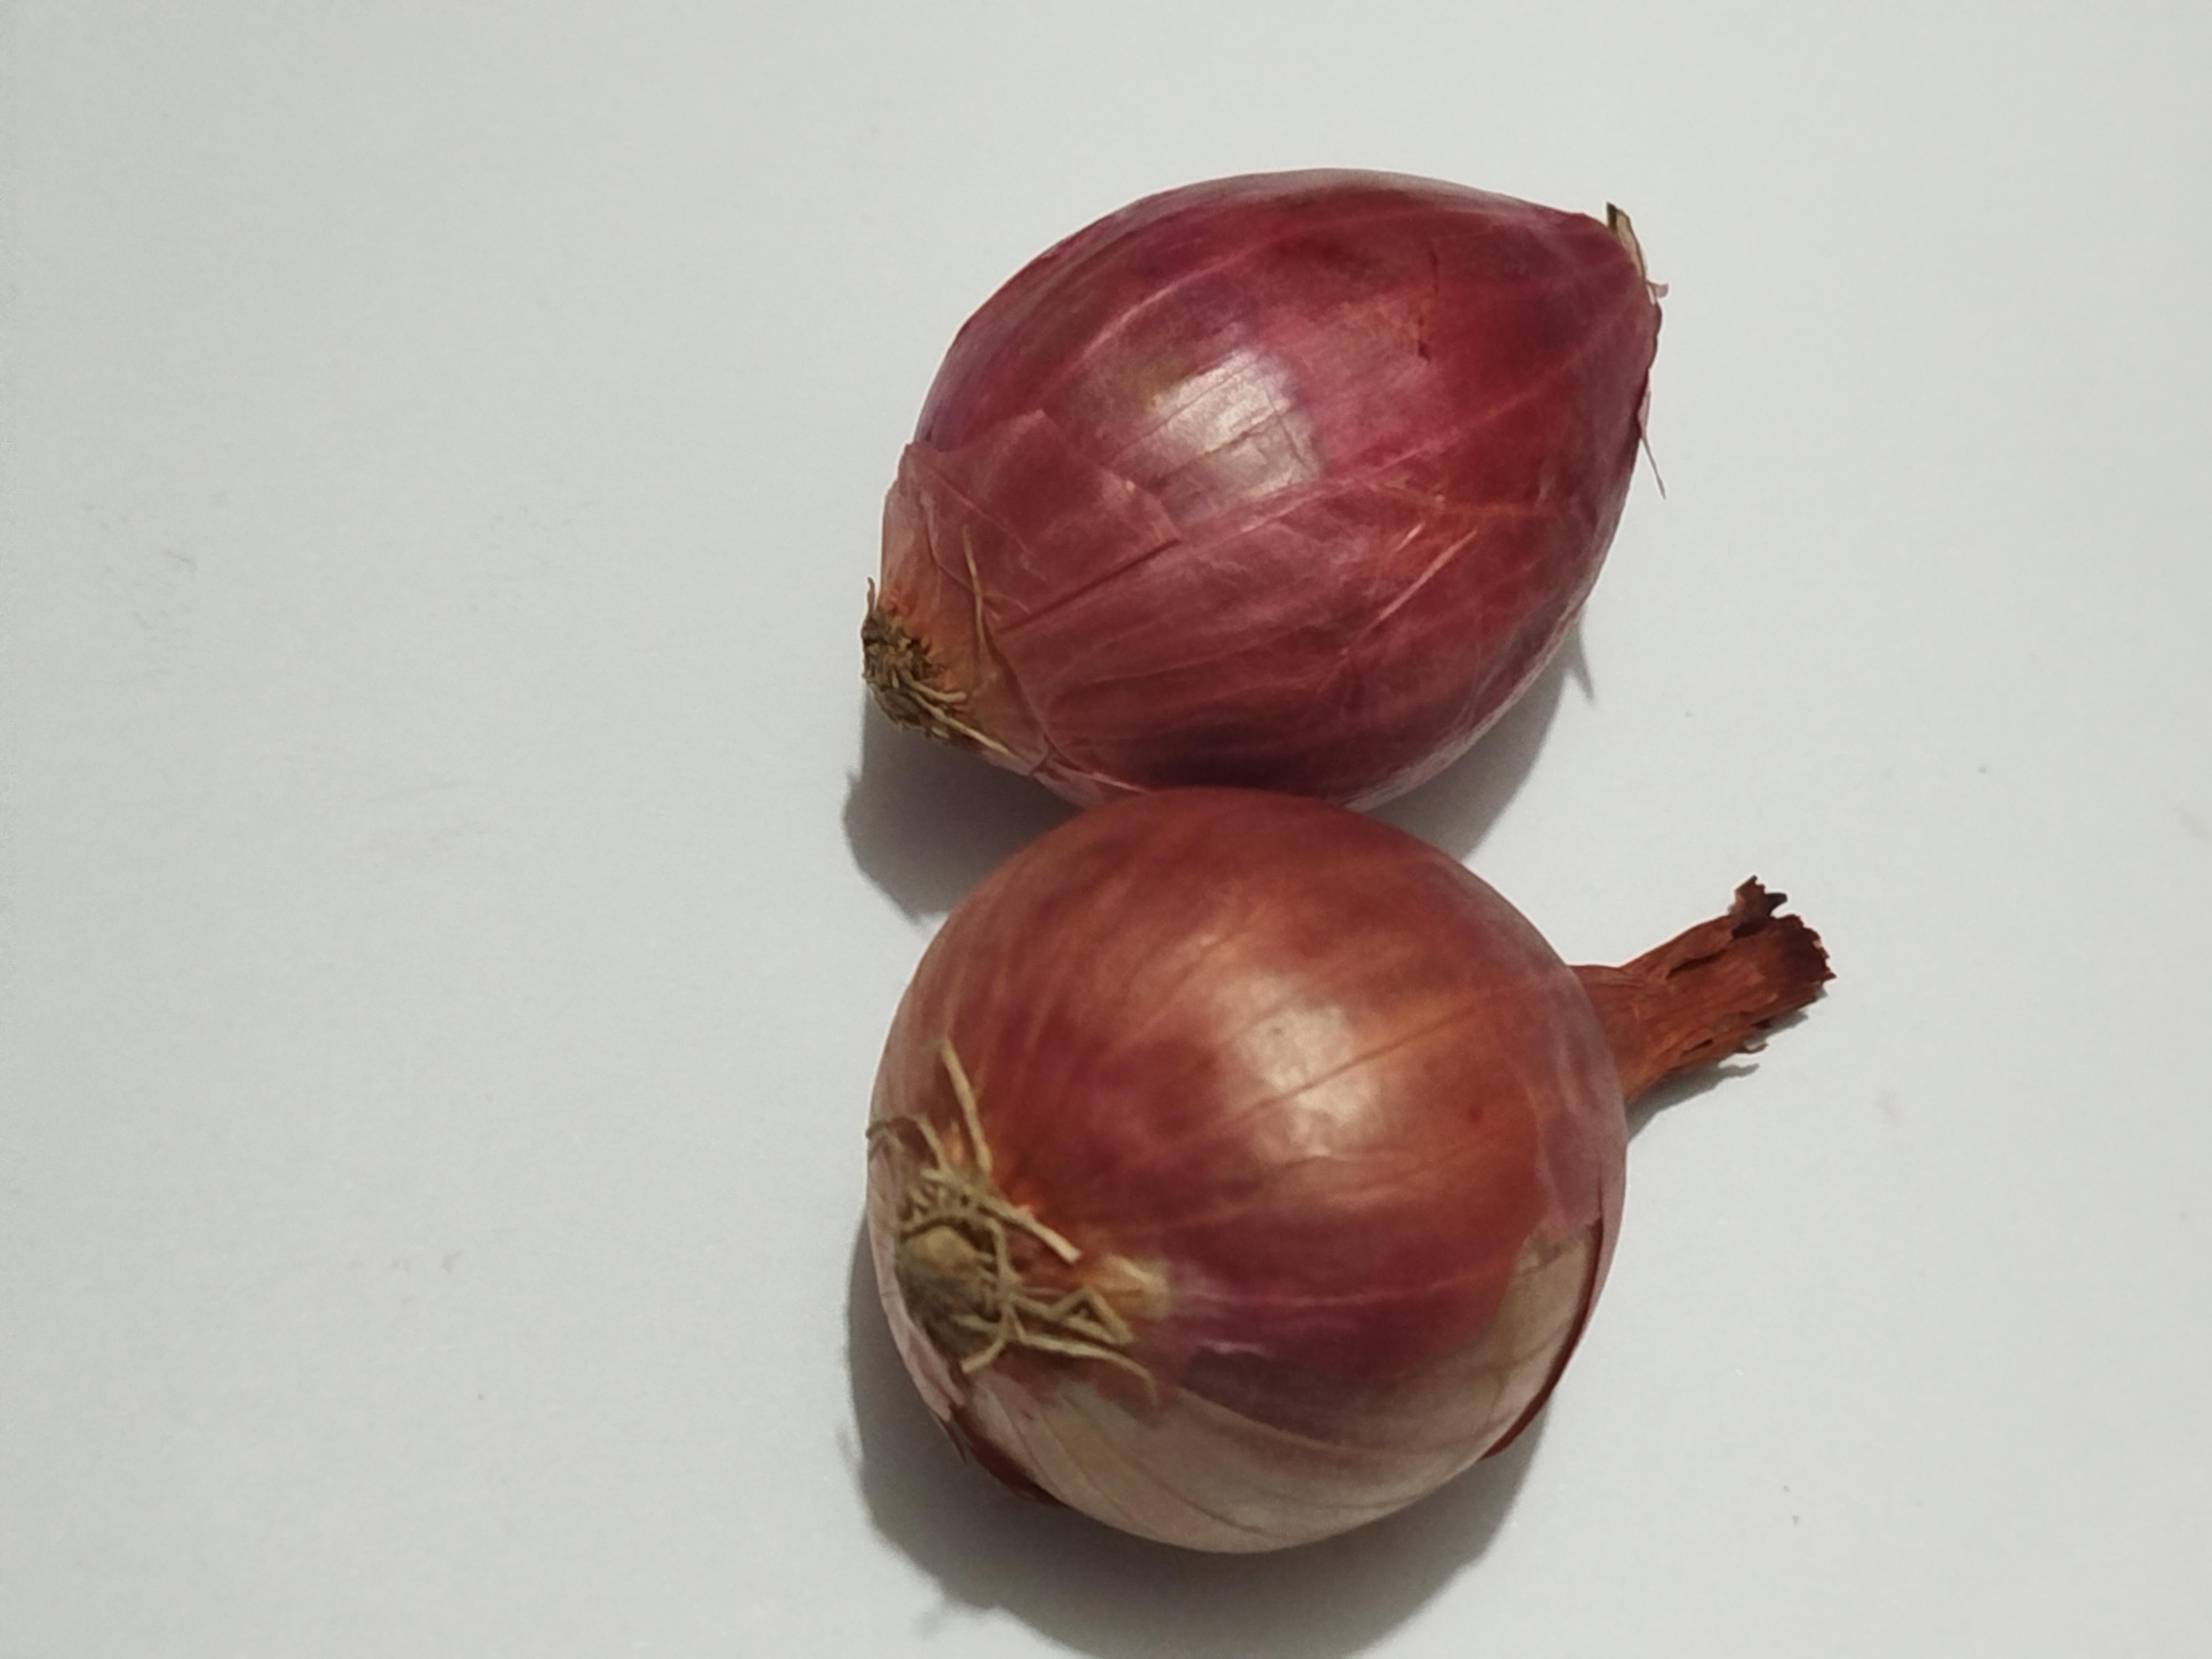
Label: Onion